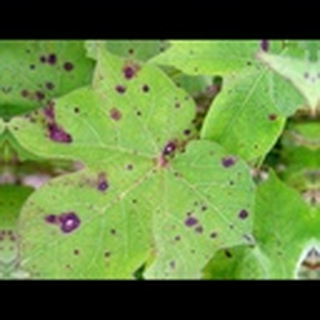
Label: cotton_target_spot